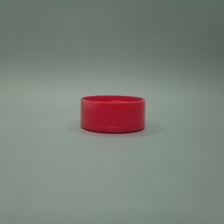
Color: red/orange/pink/fuchsia/brown
Cap type: flip-top cap